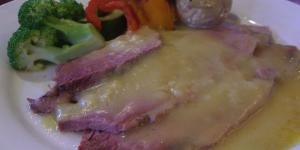
peceto a la mostaza